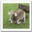
Label: cattle